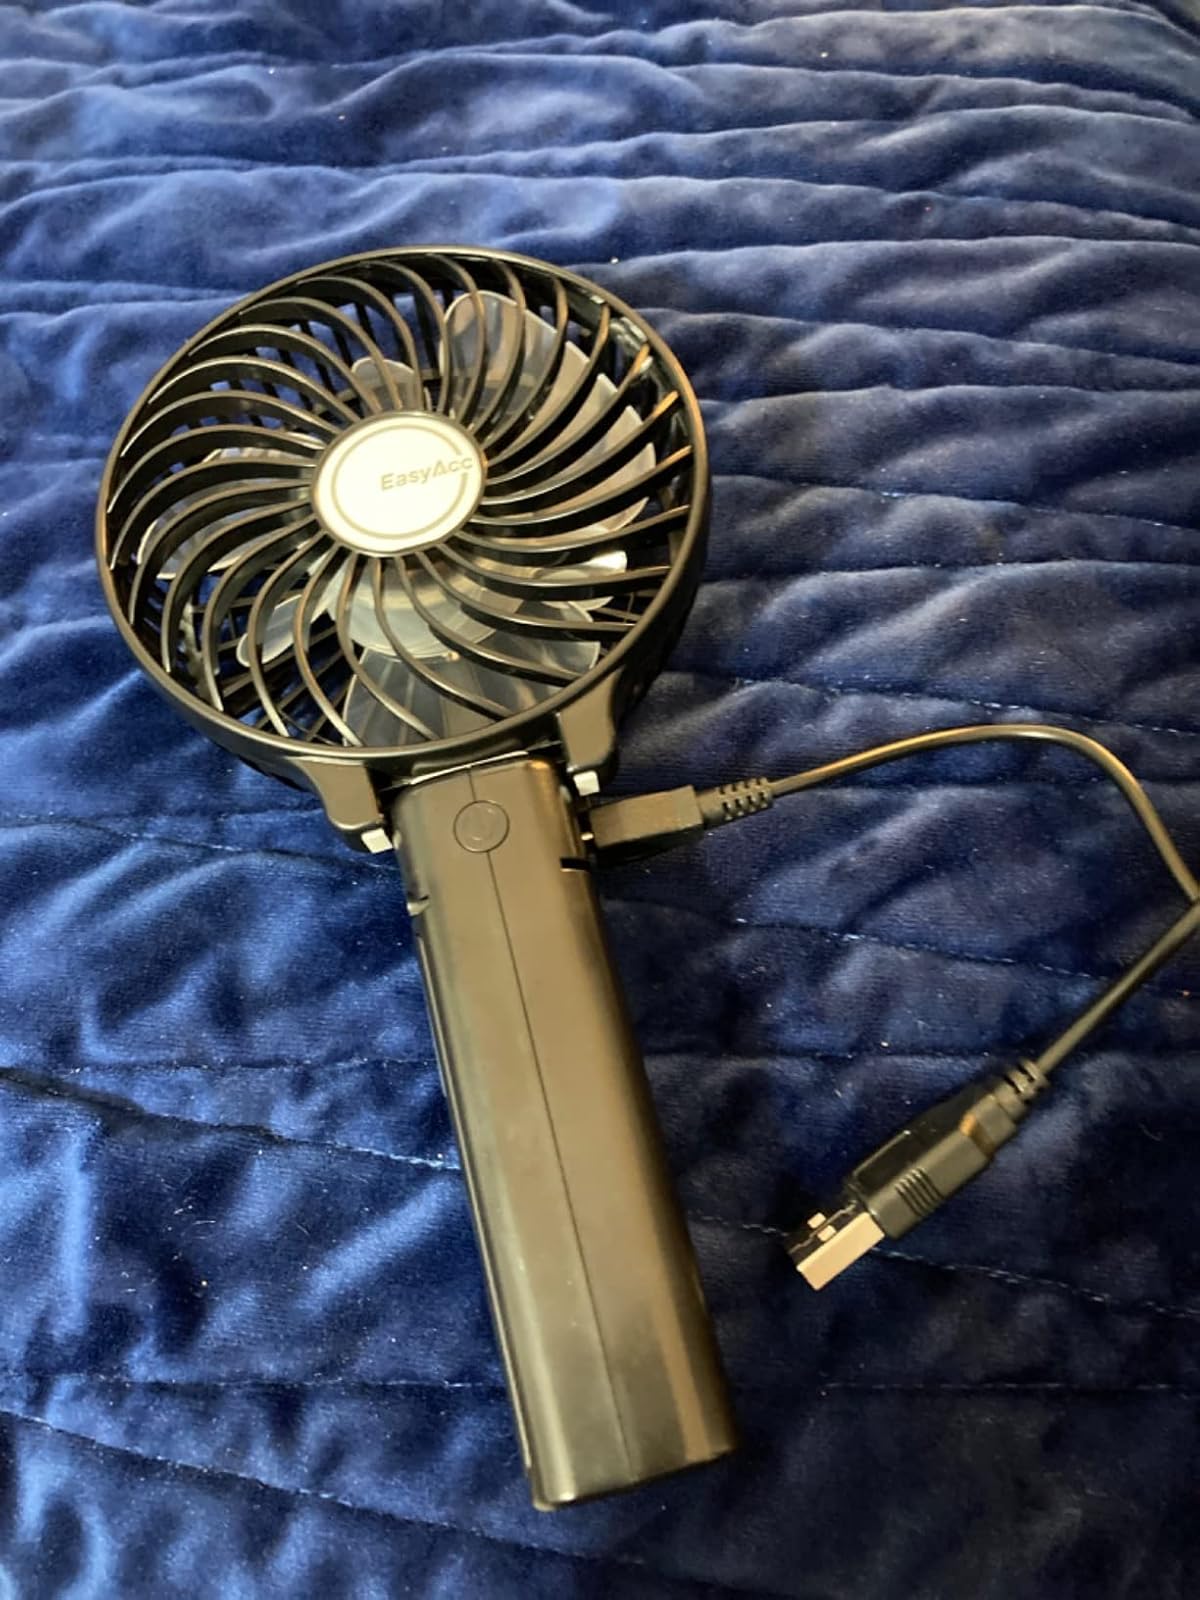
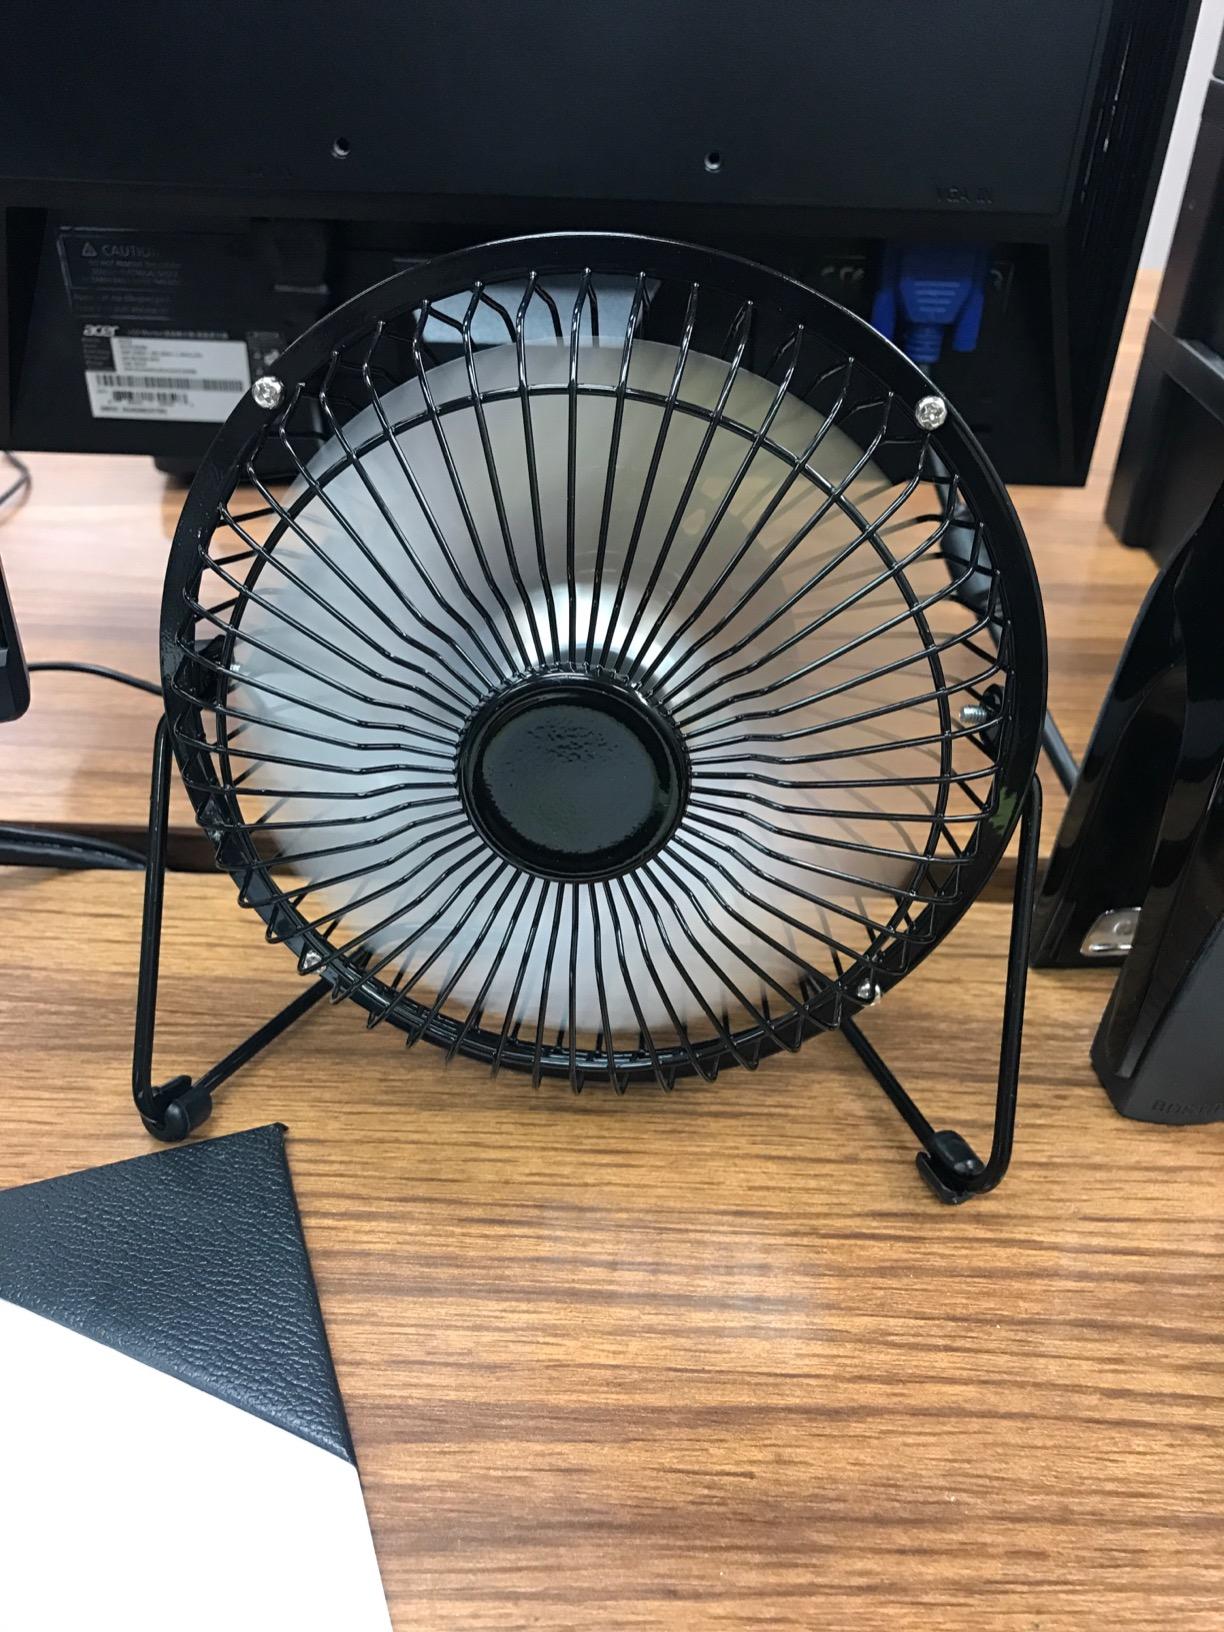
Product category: fan
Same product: no